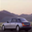
Label: automobile